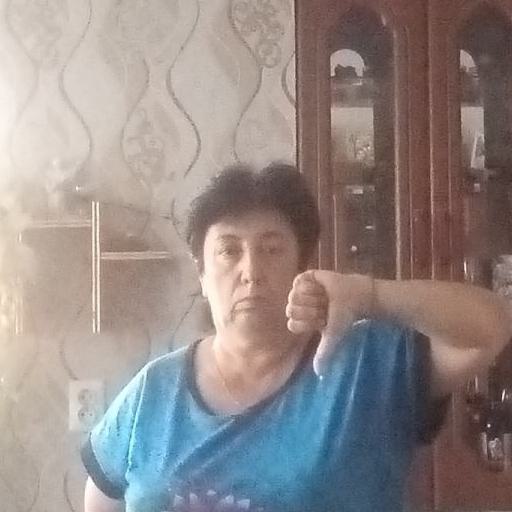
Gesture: dislike